Typhoon Melor (2009)

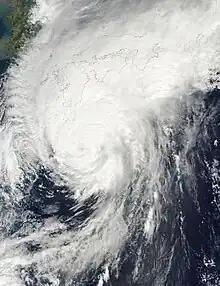
Typhoon Melor approaching Japan on October 7

As a weakened typhoon, Melor made landfall in Japan on October 7 with wind gusts over 155 km/h (100 mph), causing massive power outages. At the height of the storm, an estimated 500,000 residences, mainly around Tokyo, were without power. Trains were canceled during the storm as they were unable to travel in conditions produced by the storm. More than 2 million people, attempting to get to work, were stranded as transportation halted. According to the Fire and Disaster Management Agency, two people were killed during the storm and at least 100 other were injured throughout the country in various incidents. The first death occurred after a man on a motorcycle crashed into a downed tree and the other occurred after a man was struck by a broken tree limb. Roughly 400 homes were damaged or destroyed by Melor and monetary damages amounted to 130 billion yen ($1.5 billion USD).